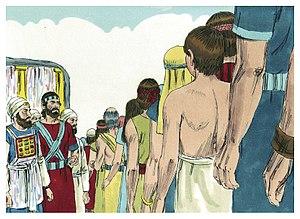
Illustration biblique du livre de la Josué chapitre 7 עברית: 7 האיור המקראי של change me! פרק हिन्दी: {{{hi}}} अध्याय change me! की पुस्तक की बाइबिल चित्रण Bahasa Indonesia: Ilustrasi Alkitab dari Kitab Yosua pasal 7 Italiano: Illustrazione biblica del libro della change me! Capitolo 7 日本語: change me!7章の本の聖書の実例 Jawa: Ilustrasi Alkitab saking Kitab Yosua pasal 7 한국어: change me! 7 장 장부의 성경 그림 Bahasa Melayu: Ilustrasi Alkitab dari Kitab Yosua pasal 7